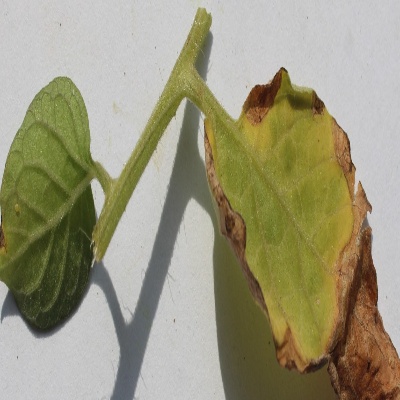
Crop: Tomato
Condition: leaf blight